Helsinki–Tallinn Tunnel

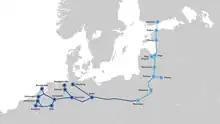
The tunnel in the context of the larger Rail Baltica project

The Helsinki–Tallinn Tunnel (also known as FinEst or Talsinki tunnel) is a proposed undersea tunnel that would span the Gulf of Finland and connect the Finnish and Estonian capitals by train. The tunnel's length would depend upon the route taken: the shortest distance across would have a submarine length of , which would make it 40% longer than the current longest railway tunnel in the world, the 57 km (40 mi) Gotthard Base Tunnel. It has been estimated that the tunnel, if constructed, will cost €9–13 billion. It may open in the 2030s. The European Union has approved €3.1 million in funding for feasibility studies. A pre-feasibility study from 2015 proposed a 250 km/h top speed.